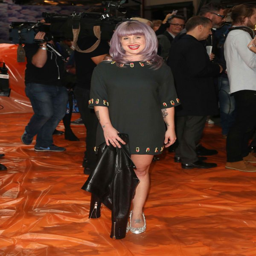
celebrity attends the show during ss14 .